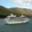
Label: ship